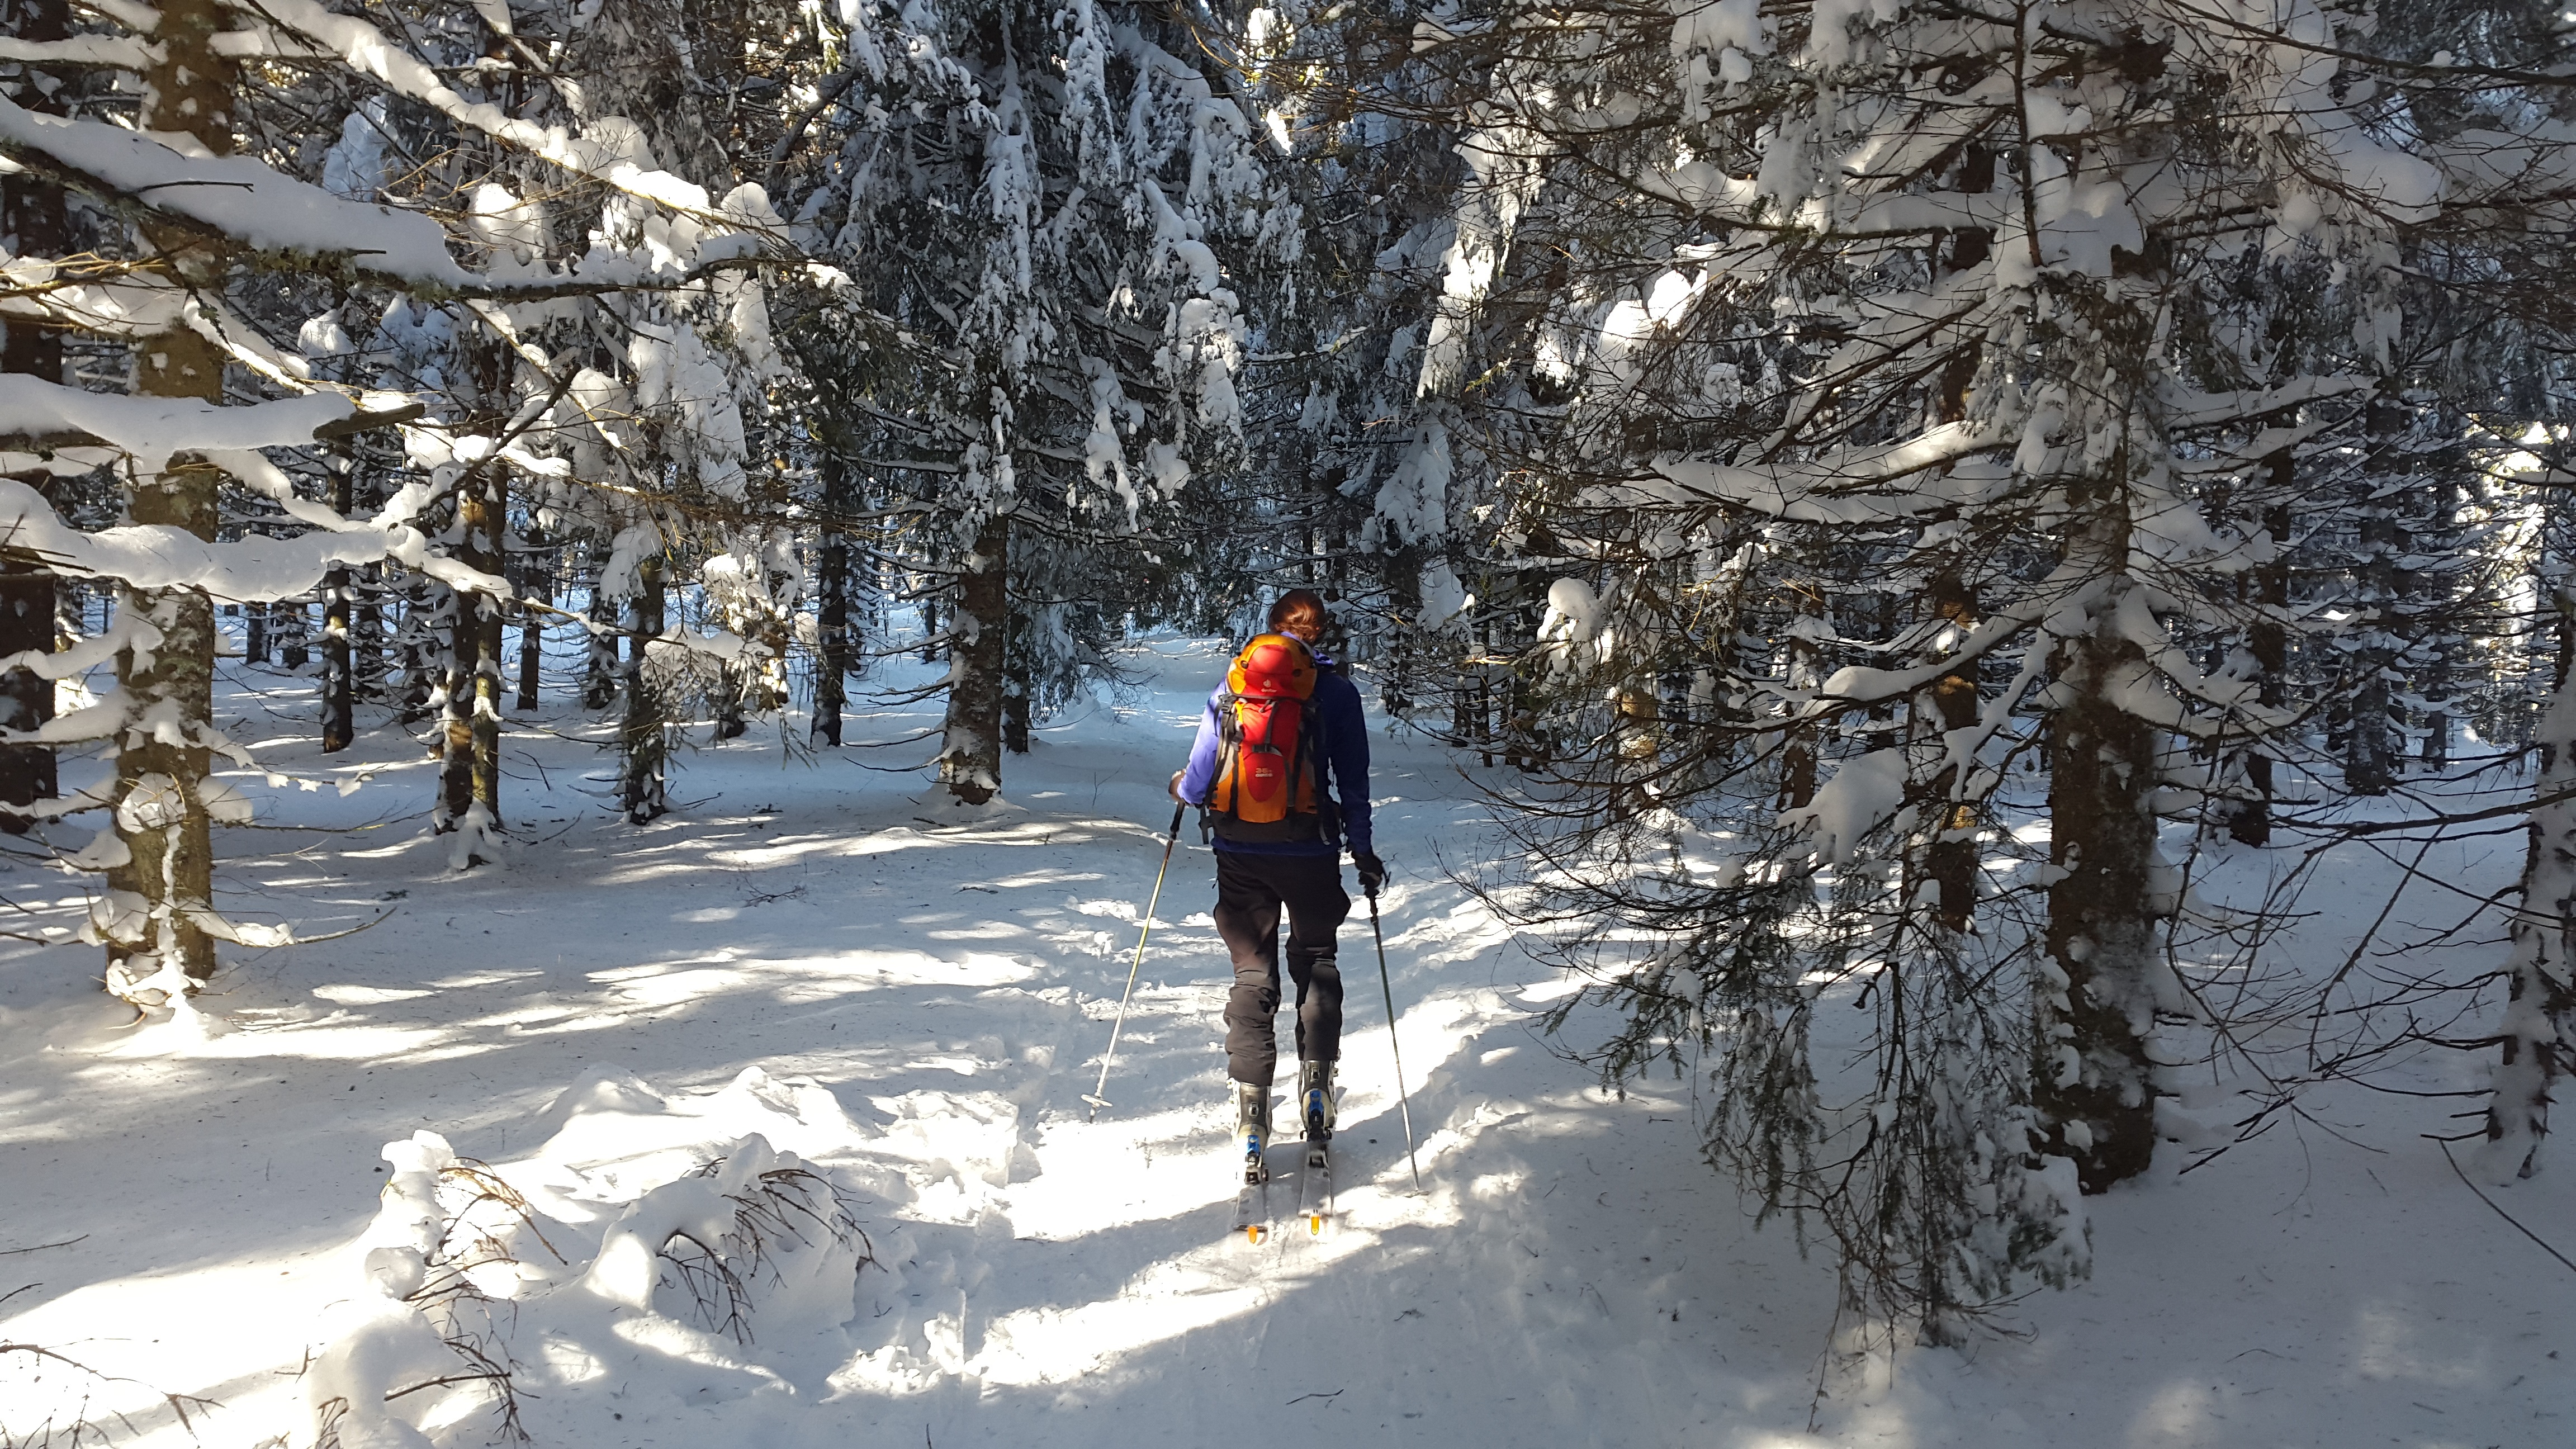
forest, outdoor, snow, winter, sport, weather, snowy, alpine, snowshoe, skiing, season, trees, winter sport, sports, ski, footwear, conifers, feldberg, wintry, winter sports, black forest, backcountry skiiing, ski touring, skitouren goers, cross country skiing, nordic skiing, ski equipment, touring skis, geological phenomenon, skitouren predecessor